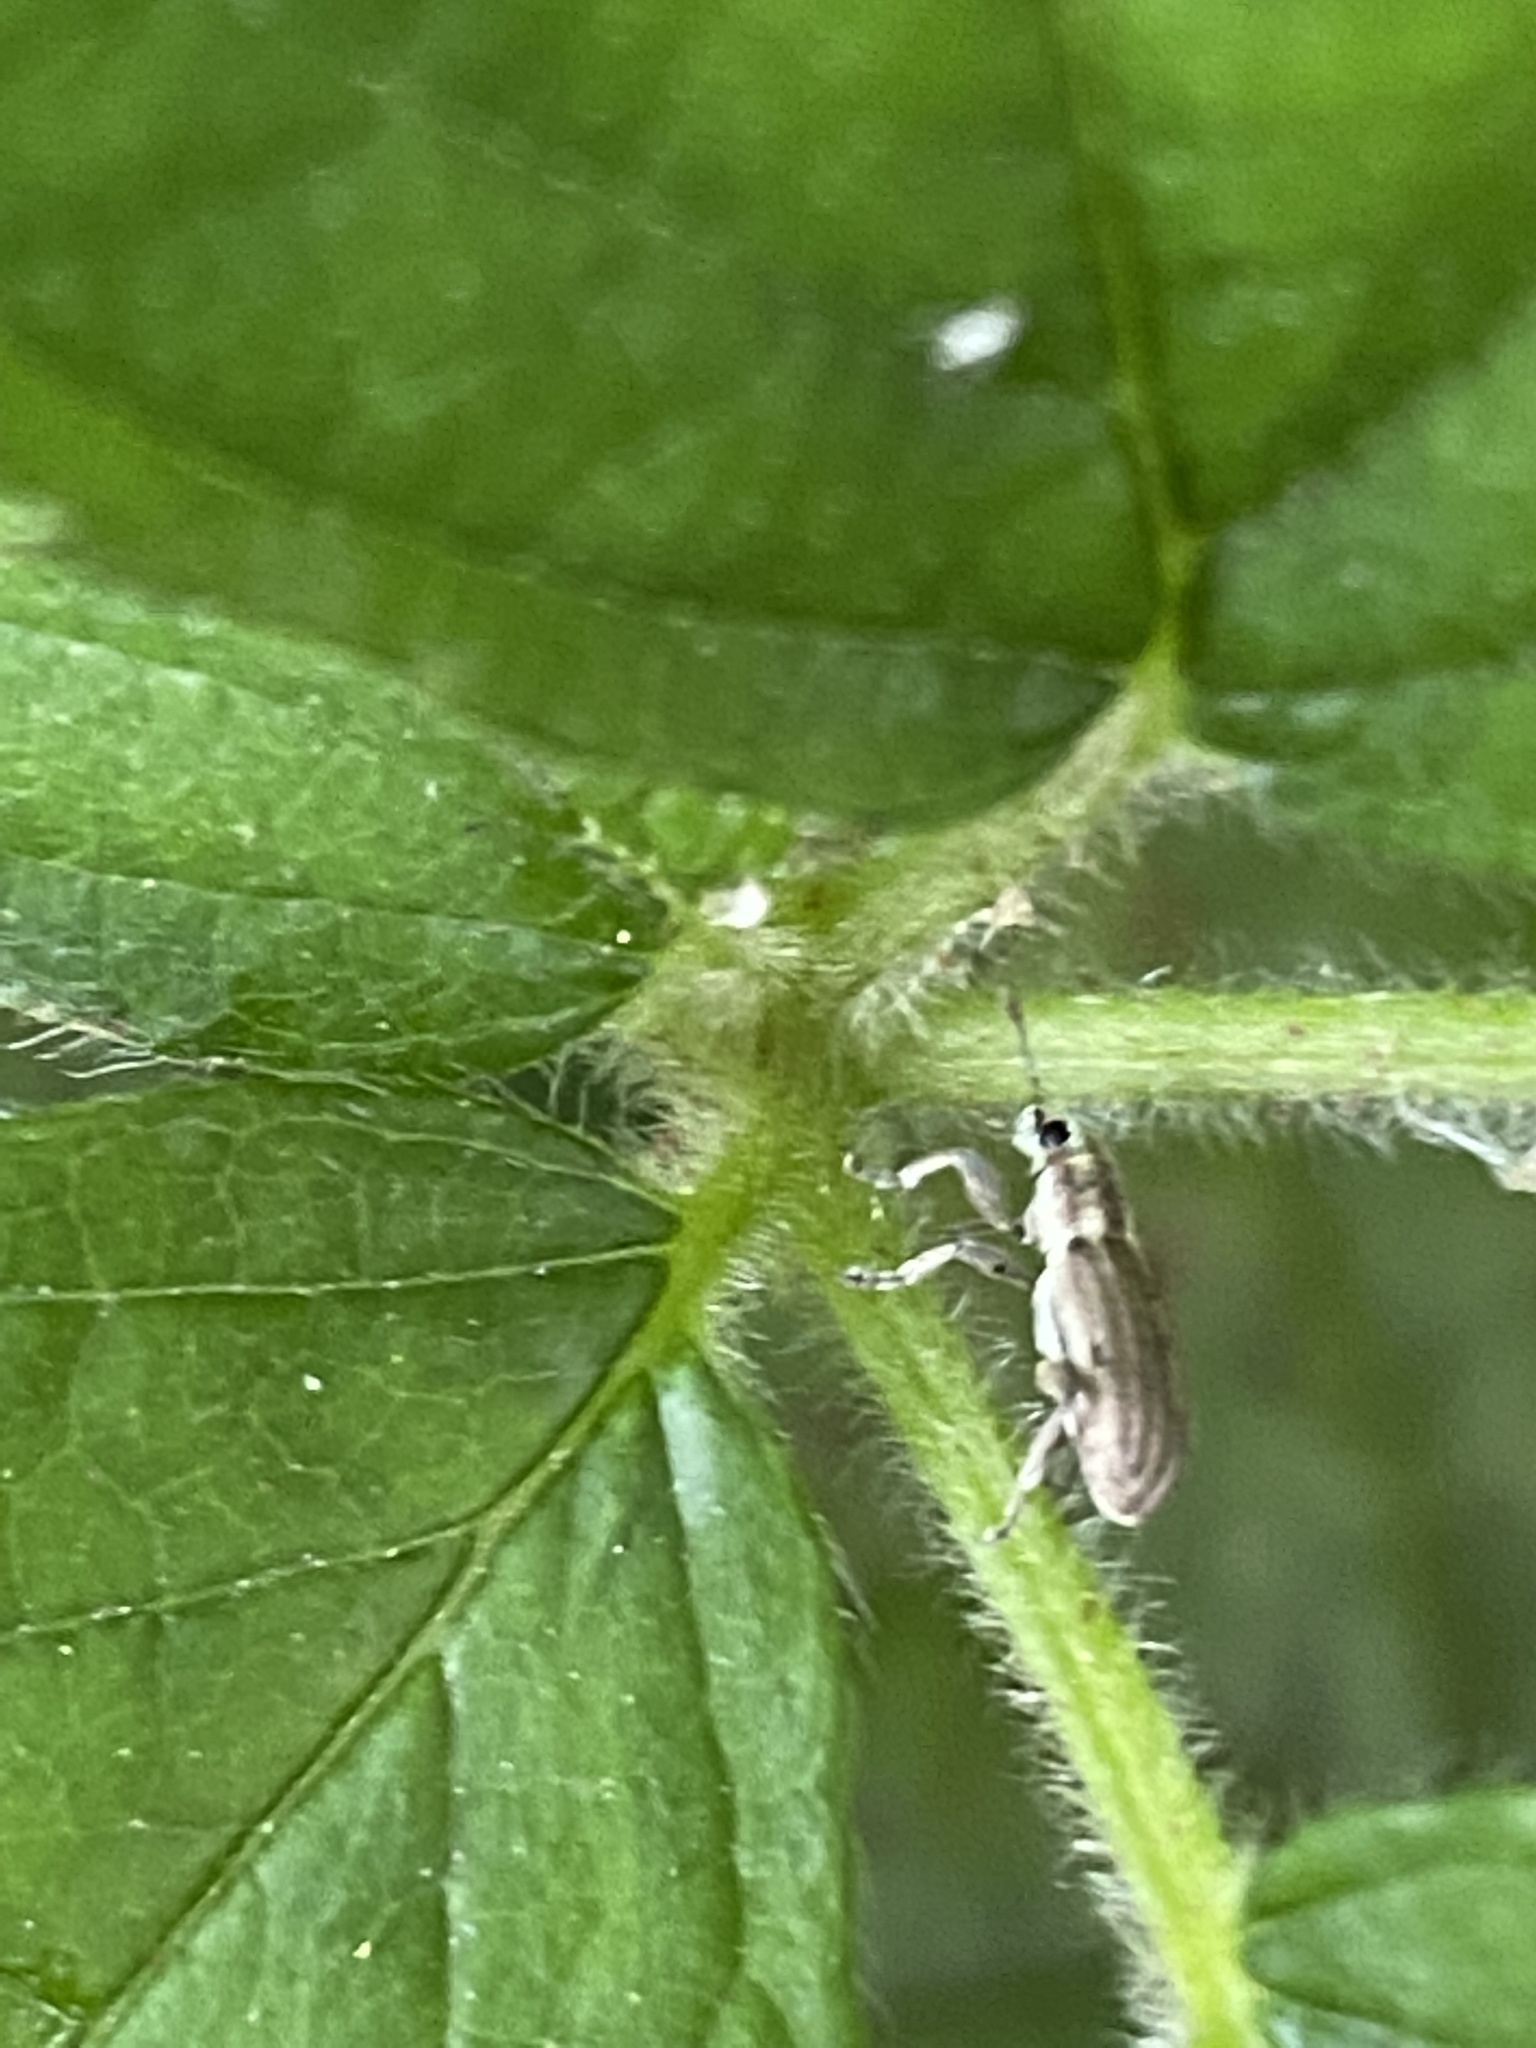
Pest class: pea_leaf_weevil